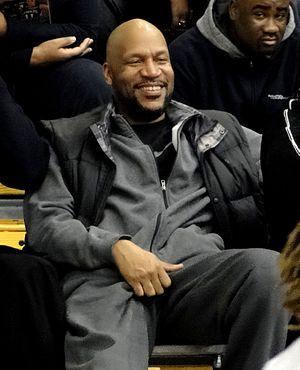
Ronald Harper dit Ron Harper, né le 20 janvier 1964 à Dayton, est un ancien joueur américain de basket-ball. Sa carrière s'est étalée entre 1986 et 2001 et quatre franchises NBA.